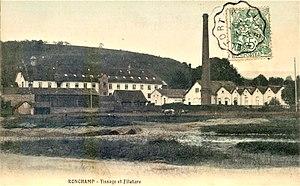
L'ancien tissage de Ronchamp.
Les Vosges saônoises forment en France un territoire culturellement lié à une économie, à une géographie, à une histoire et à un folklore particulier. Situé dans le nord et l'est du département de la Haute-Saône, en région Bourgogne-Franche-Comté. Il est composé d'un ensemble de montagnes, de collines et de plaines vallonnées appartenant au massif des Vosges au nord et à celui du Jura au sud. Il se prolonge au sud, sur le plateau de la Haute-Saône, et a donné son nom au pays des Vosges saônoises, une structure de regroupement de collectivités locales.
La filature de Ronchamp est une ancienne usine de tissage et de filage textile industriel située à Ronchamp en Haute-Saône dans l'est de la France. En activité de 1842 à 1981, elle change de propriétaire à plusieurs reprises. Elle est reconvertie dans la sous-traitance en construction automobile en 1992 puis devient propriété de Gestamp en 2005, qui déménage en 2010. Cinq ans plus tard les locaux désaffectés sont reconvertis en un complexe voué à une portée régionale regroupant une salle omnisports, une galerie d'exposition, des studios de répétition musicale, une halle publique et des locaux destinés à l'artisanat, notamment un fablab et une microbrasserie. Le site héberge le siège de la communauté de communes Rahin et Chérimont depuis 2010.